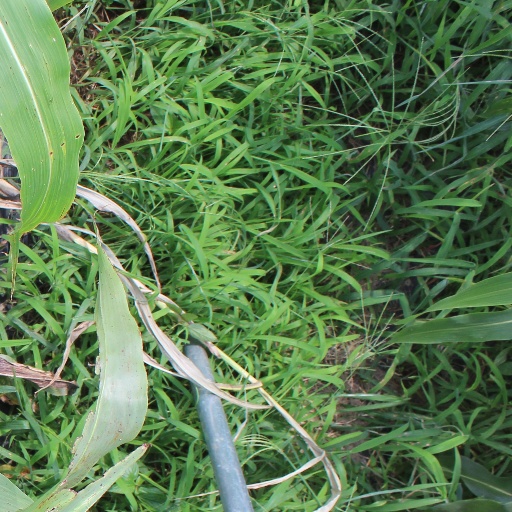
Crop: sorghum